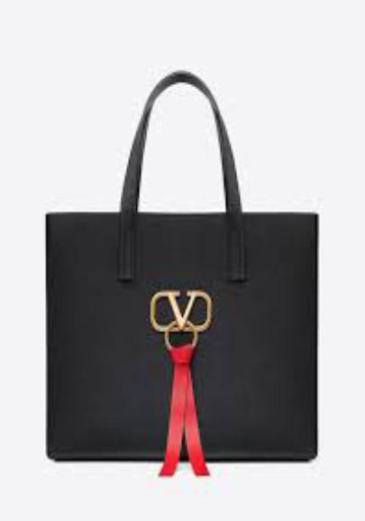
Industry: Clothes